Tollbooth Gallery

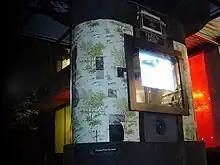
An exhibition at the Tollbooth Gallery in 2004

For each exhibition an artist or artist team was commissioned and tasked with the realization of their project at the site, while taking advantage of the freestanding concrete structure. Art critic Regina Hackett characterized the project as “mind-expanding art packed into cramped quarters” and described the approach as: “Art that is eager to wrestle with reality.” Hackett noted: “What it lacks in space, it achieves in time,” and “on top of that, it's fabulous.”